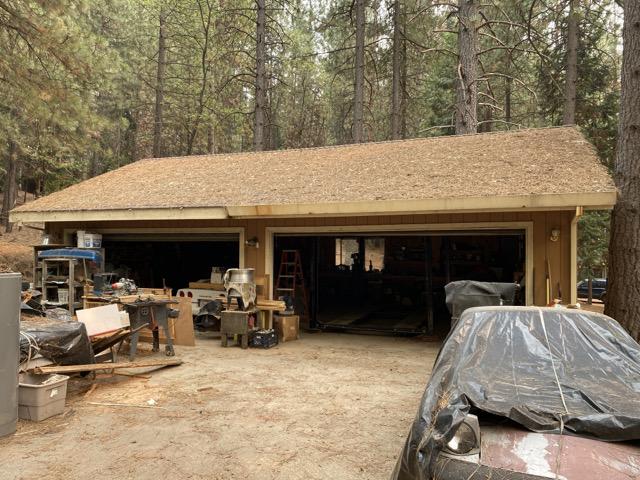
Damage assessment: no_damage